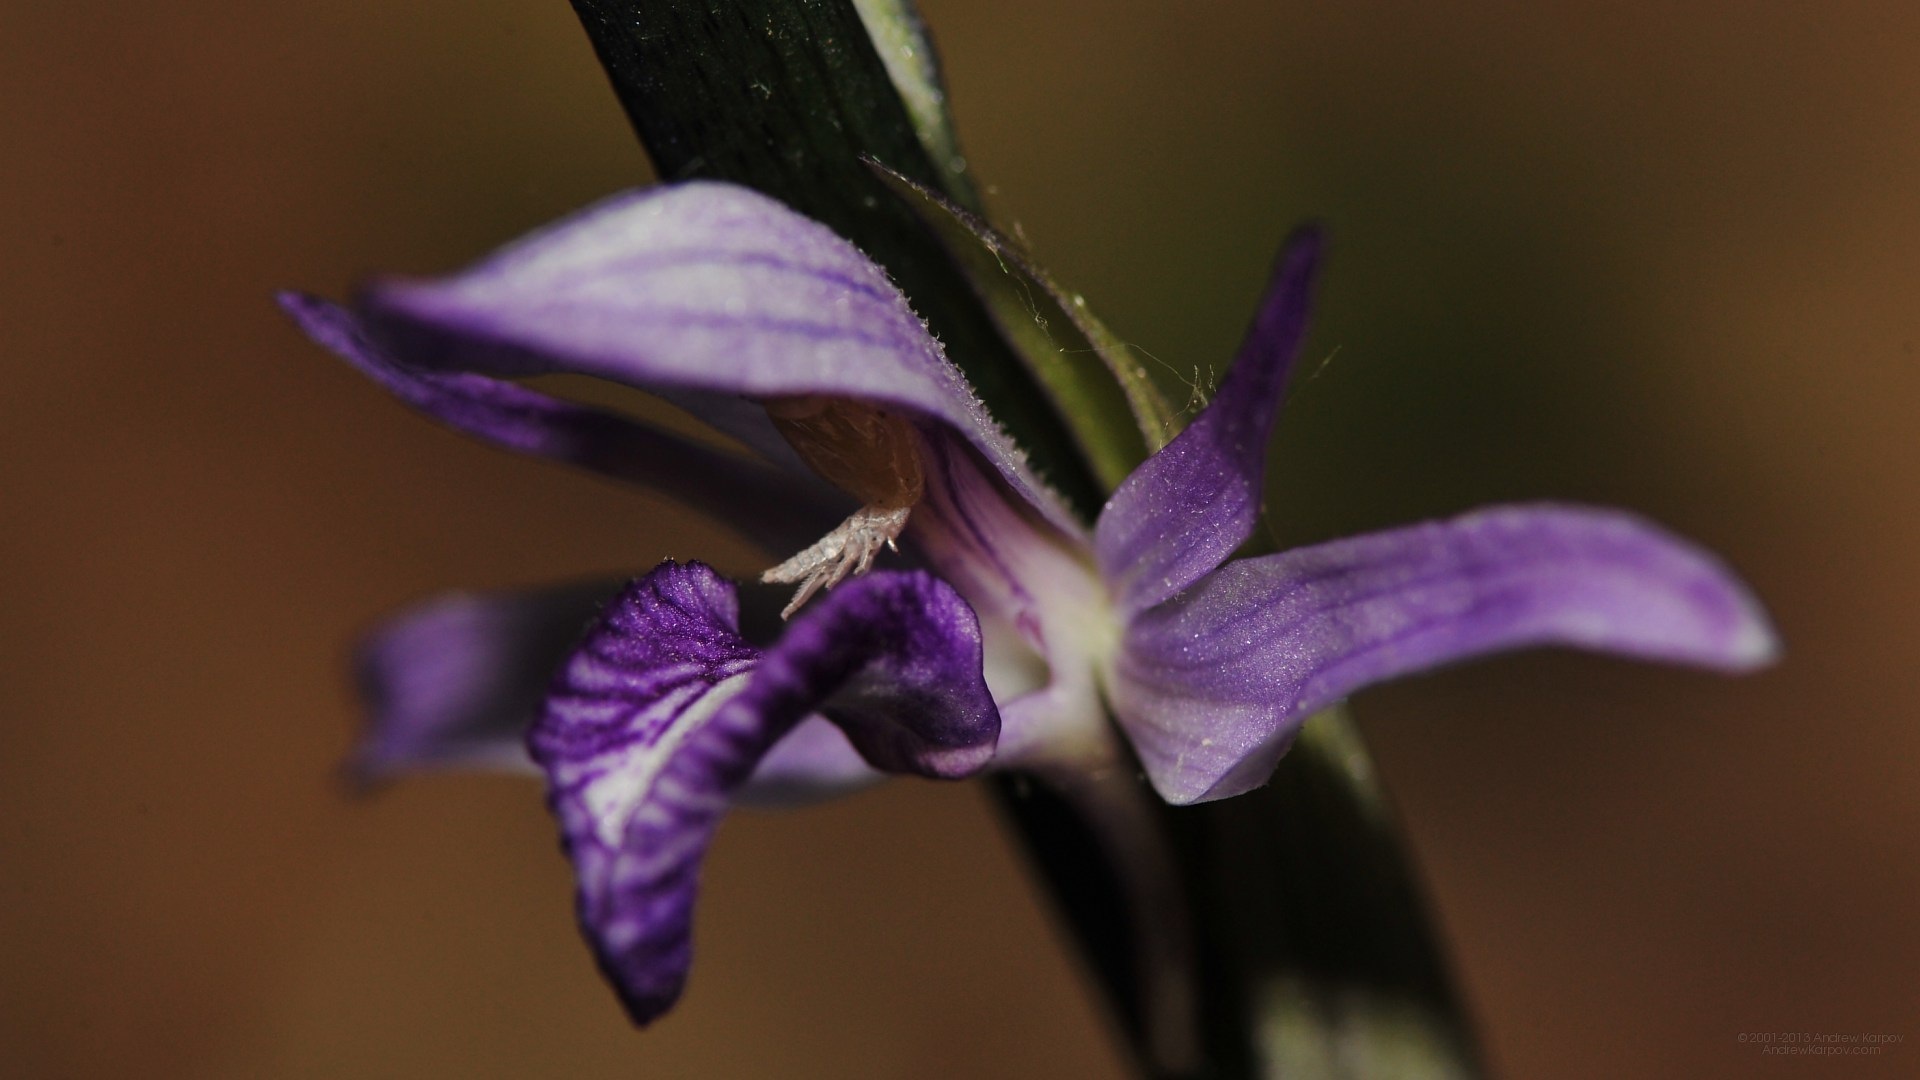
plant, photography, flower, purple, petal, flora, orchid, close up, eye, beautiful, lilac, macro photography, flowering plant, dendrobium, plant stem, land plant